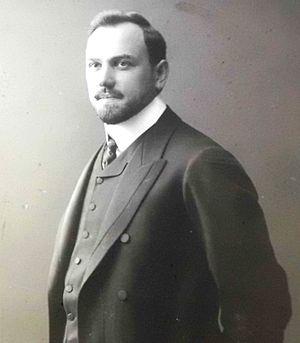
Le Parti social-démocrate d’Allemagne, qui a été fondé en 1875, est le plus vieux parti politique d'Allemagne. C'est le seul des grands partis actuels de la République fédérale d'Allemagne qui existait sous une forme comparable avant la Seconde Guerre mondiale. C'est, avec la CDU, le parti politique allemand ayant le plus d'adhérents avec un total de 500 000. Après la guerre, il a longtemps été le seul parti de gauche de taille notable du pays, jusqu'à la création de Die Linke, plus à gauche.
Cette page dresse la liste des dirigeants des partis sociaux-démocrates allemands : c'est-à-dire les prédécesseurs du Parti social-démocrate d'Allemagne, ainsi que du Parti social-démocrate indépendant d'Allemagne. Les présidents, secrétaires généraux, directeurs des affaires y sont présentés. Par ailleurs les présidents du groupe parlementaire au Bundestag ainsi que les hommes politiques ayant accédé au plus hautes fonctions de l'État allemand : c'est-à-dire la présidence du parlement, la chancellerie et la présidence sont également listés. Les présidents du parlement européen issus du parti sont aussi référencés.